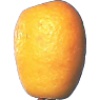
Label: Kumquats 1